Chișinău Independence Day Parade

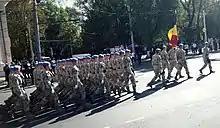
The 22nd Peacekeeping Battalion during the parade.

Before 1991 parades in the Moldavian Soviet Socialist Republic were held in honor of the October Revolution, Victory Day, and until 1969 May Day. In 1976, Chișinău hosted a parade in honor of the 50th anniversary of its integration into the Soviet Union, held in the presence of General Secretary Leonid Brezhnev and First Secretary Ivan Bodiul. The final military parade in the Moldovan SSR took place in 1989 in honor of the October Revolution, which was marred by protests that occurred in the capital. On the morning of 7 November, a group of 100 people from the Popular Front of Moldova took candles and stood in front of Soviet tanks preparing for the parade. As a result, the mobile column of the parade was interrupted and abruptly canceled by the ruling authorities, with the leaders of Communist Party of Moldova left the central stage immediately. Moldova would not hold another military parade until 2001.